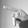
ASL letter: P